Craig Gotsman

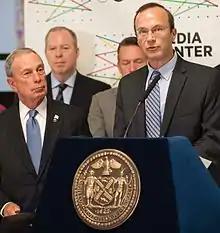
Craig Gotsman and former NYC Mayor Michael Bloomberg at a press conference.

He was a distinguished professor of Computer Science and Dean of the Ying Wu College of Computing at New Jersey Institute of Technology (NJIT) between 2017-2023. Prior, he was one of the founders of the Cornell Tech campus in New York City and the founding director of the joint Jacobs Technion-Cornell Innovation Institute there.